Pseudo-Seneca

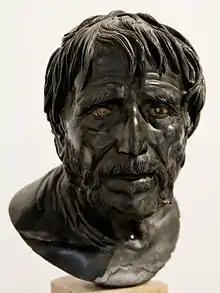
Pseudo-Seneca bust recovered from the Villa of the Papyri in Herculaneum MANN 5616

The Pseudo-Seneca is a Roman bronze bust of the late 1st century BC that was discovered in the Villa of the Papyri at Herculaneum in 1754, the finest example of about two dozen examples depicting the same face. It was originally believed to depict Seneca the Younger, the notable Roman philosopher, because its emaciated features were supposed to reflect his Stoic philosophy. However, modern scholars agree it is likely a fictitious portrait, probably intended for either Hesiod or Aristophanes. It is thought that the original example was a lost Greek bronze of . The bust is conserved in the Museo Archeologico Nazionale, Naples.